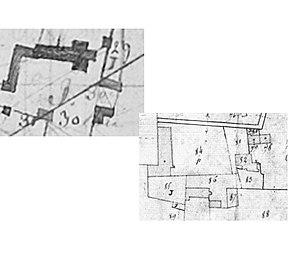
comparaison de deux plans géométriques
L'ancienne abbaye Notre-Dame de Bellebranche, cistercienne, est située à Saint-Brice dans le sud-est du département de la Mayenne, région dite Mayenne angevine, en France.